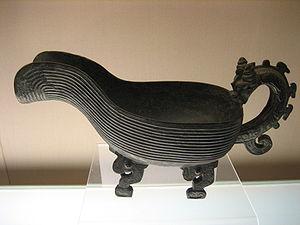
Yi du Marquis Qi.Un Yi est un type ancien de vase chinois en bronze. Il est possible que les Yi servaient au lavage des mains avant les rituels tels que les sacrifices. Ce Yi ressemble à une demie-gourde munie d'une anse en forme de dragon, et sa base ovale est supportée par quatre pieds décorés de motif taotie (masques zoomorphes). Le dessous montre 22 caractères chinois rédigés sur 4 lignes, déclarant que «
La dynastie Zhou de l'Ouest est une phase de l'histoire chinoise qui va d'environ 1046 à 771 av. J.-C. Elle doit son nom à la dynastie qui exerce alors la domination sur une vaste partie de la Chine, la dynastie Zhou, et au fait que celle-ci est alors établie dans des régions occidentales. Lui succède la période de la dynastie Zhou orientale, qui voit un déplacement de la capitale des Zhou à l'est, à Luoyi et un affaiblissement de la dynastie qui n'exerce plus de domination effective sur les pays chinois.